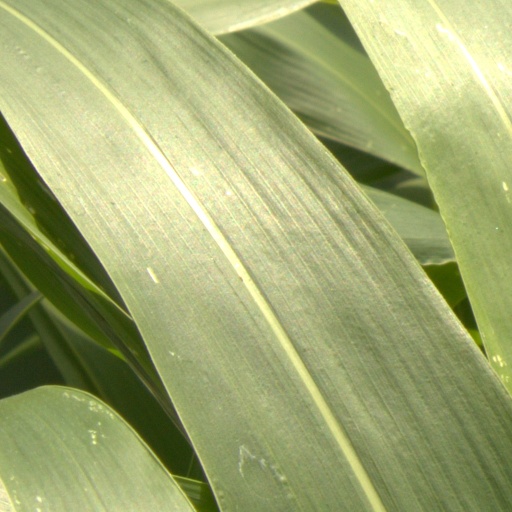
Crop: sorghum